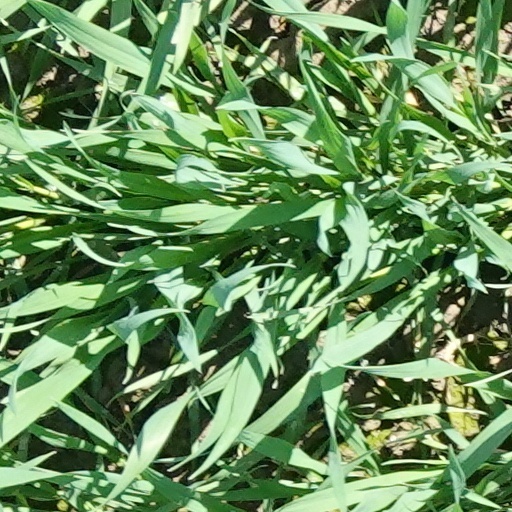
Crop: wheat